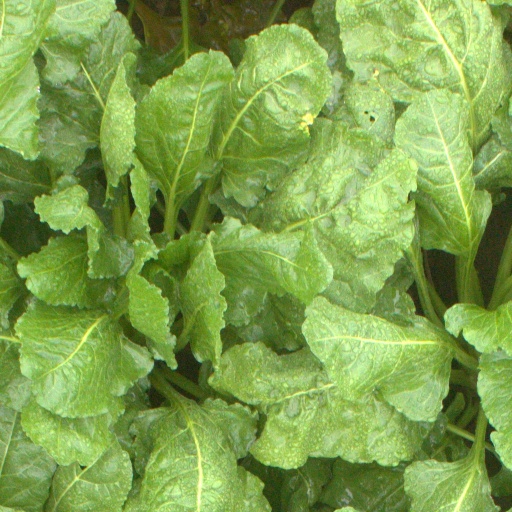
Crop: sugar beet